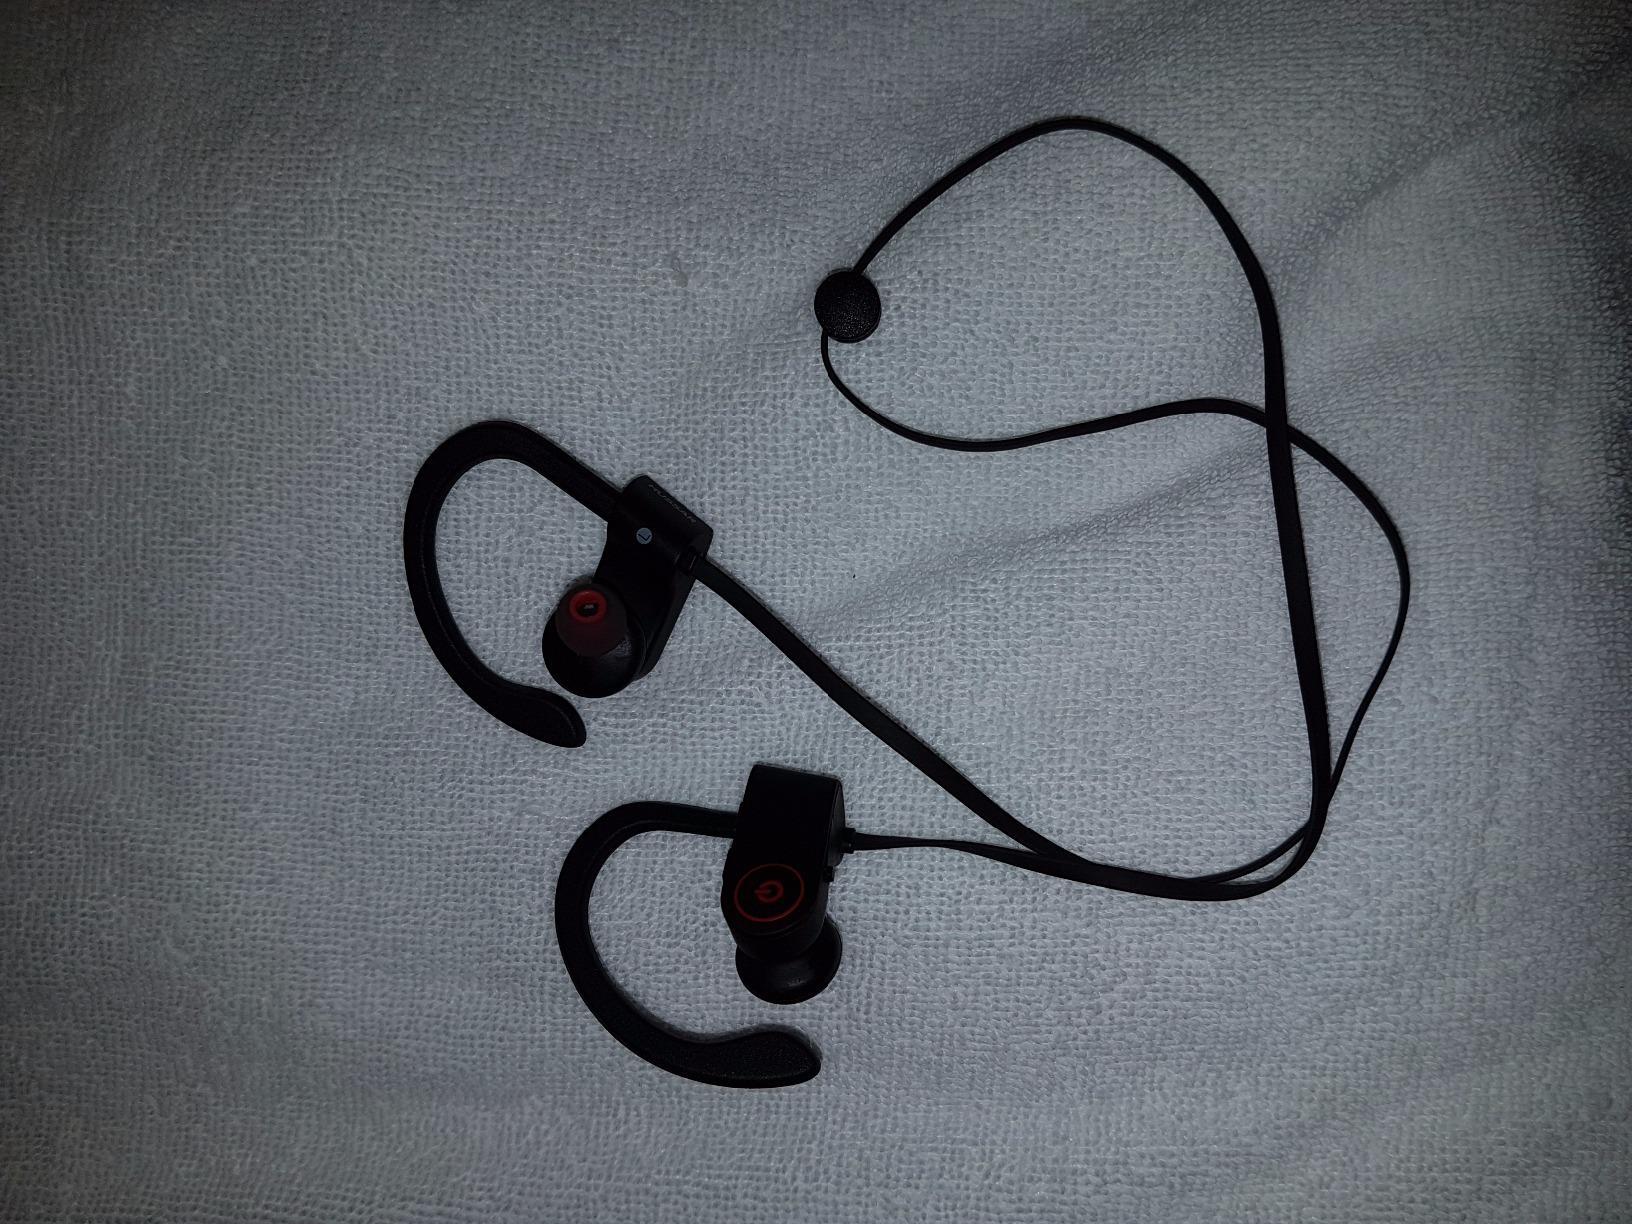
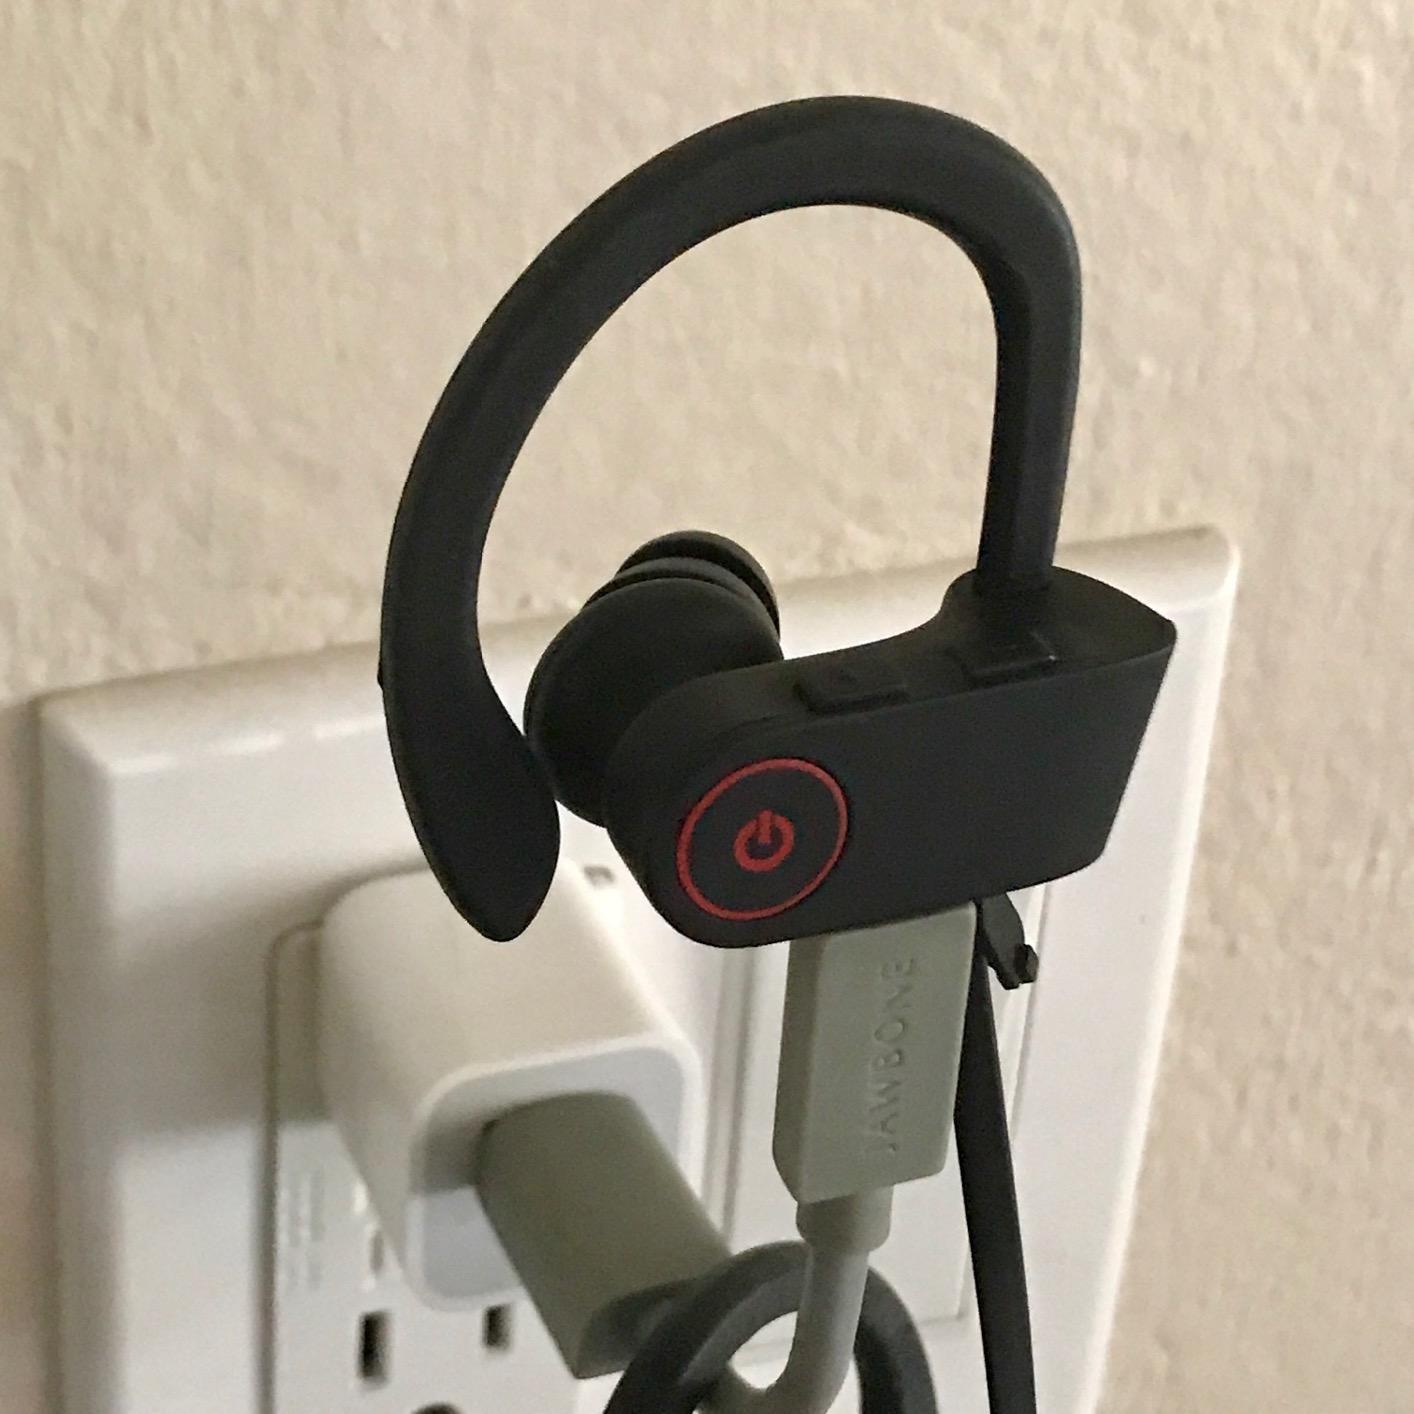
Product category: headphones
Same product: yes